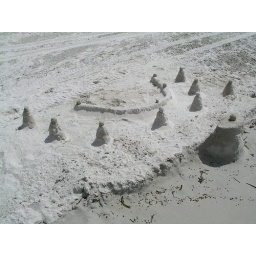
Sand castle built by a young korean boy